Jacaguas River

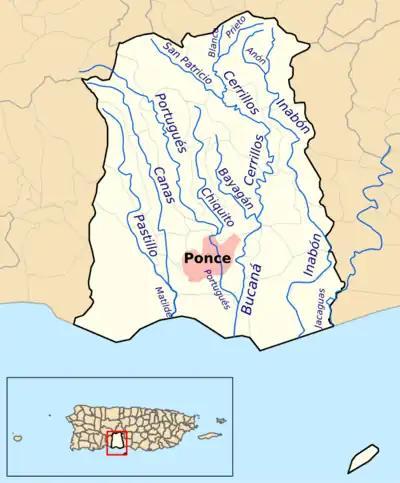
Map showing the location of Río Jacaguas among the other rivers in the municipality. The area in pink represents the urban zone of the city

Río Jacaguas is a river shared between the municipalities of Ponce and Juana Díaz in Puerto Rico. It flows from north to south, draining into the Caribbean Sea east of the city of Ponce. One of the 14 rivers in the municipality of Ponce, it is also the longest, at . The river has a discharge of 37,000 ft/second, making it also Ponce's most affluent river.